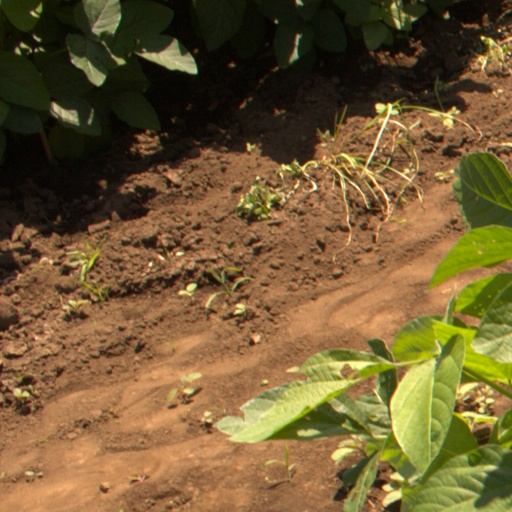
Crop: soybean